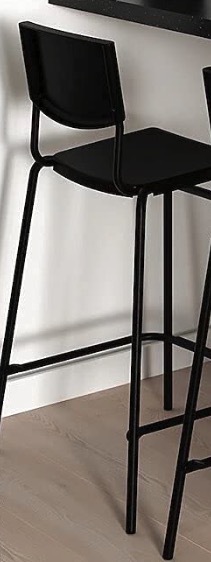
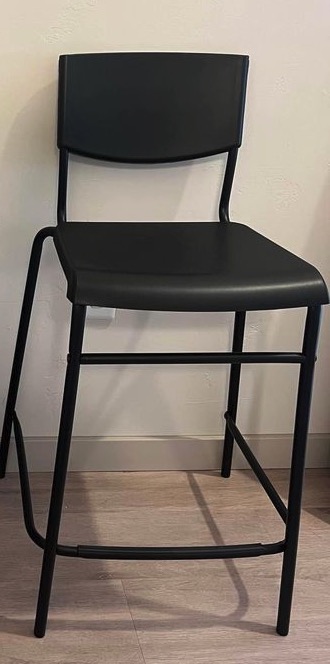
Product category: stool
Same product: yes